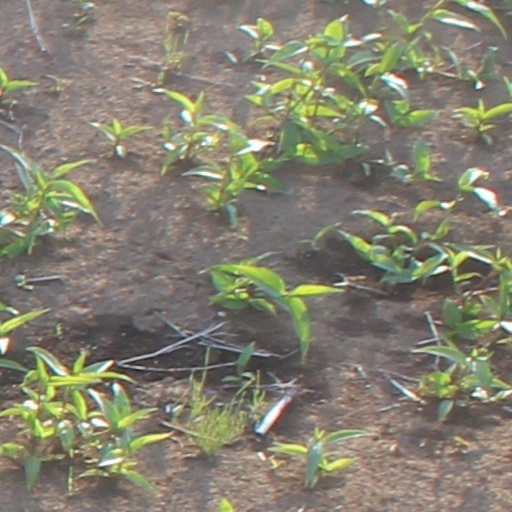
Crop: wheat